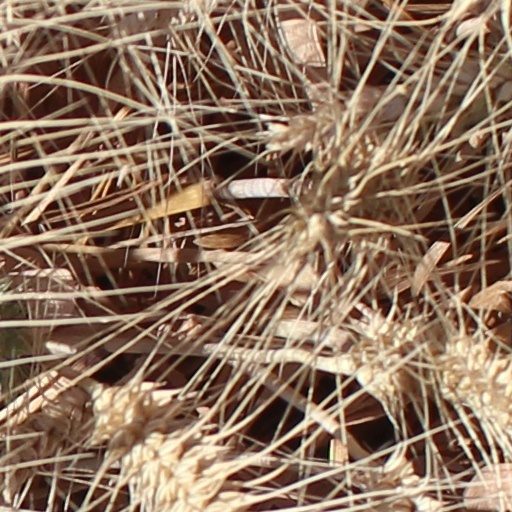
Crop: wheat